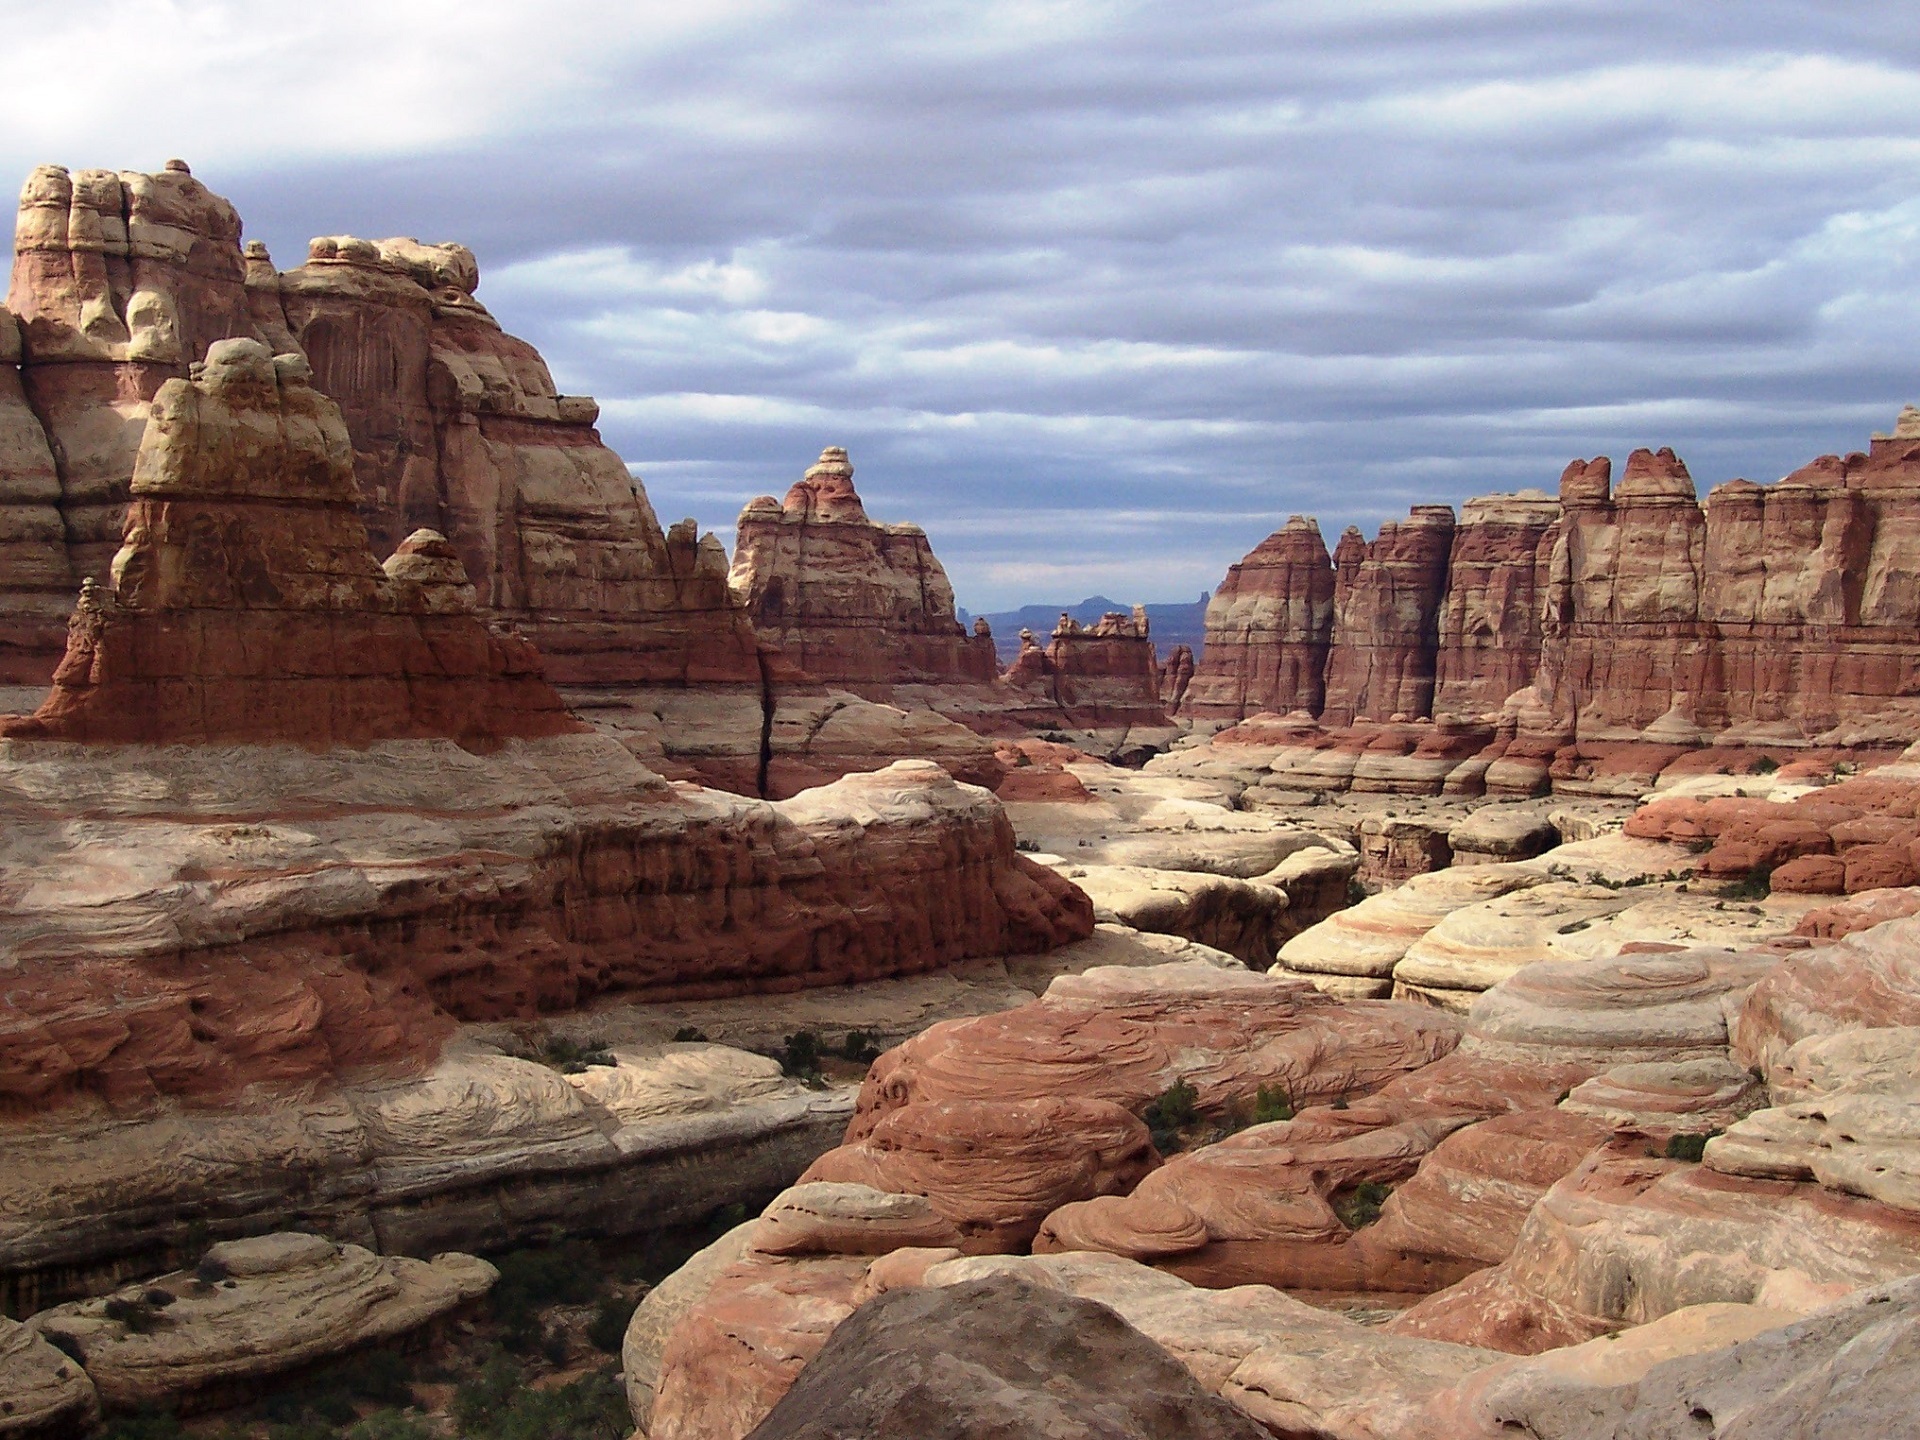
landscape, nature, rock, wilderness, sky, view, sandstone, valley, stone, panorama, formation, cliff, arch, scenic, natural, scenery, usa, america, canyon, terrain, national park, erosion, outdoors, clouds, geology, utah, badlands, needles, wadi, landform, canyonlands national park, ancient history